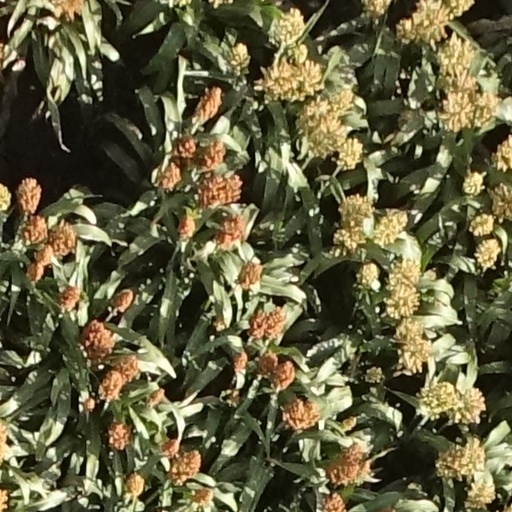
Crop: sorghum